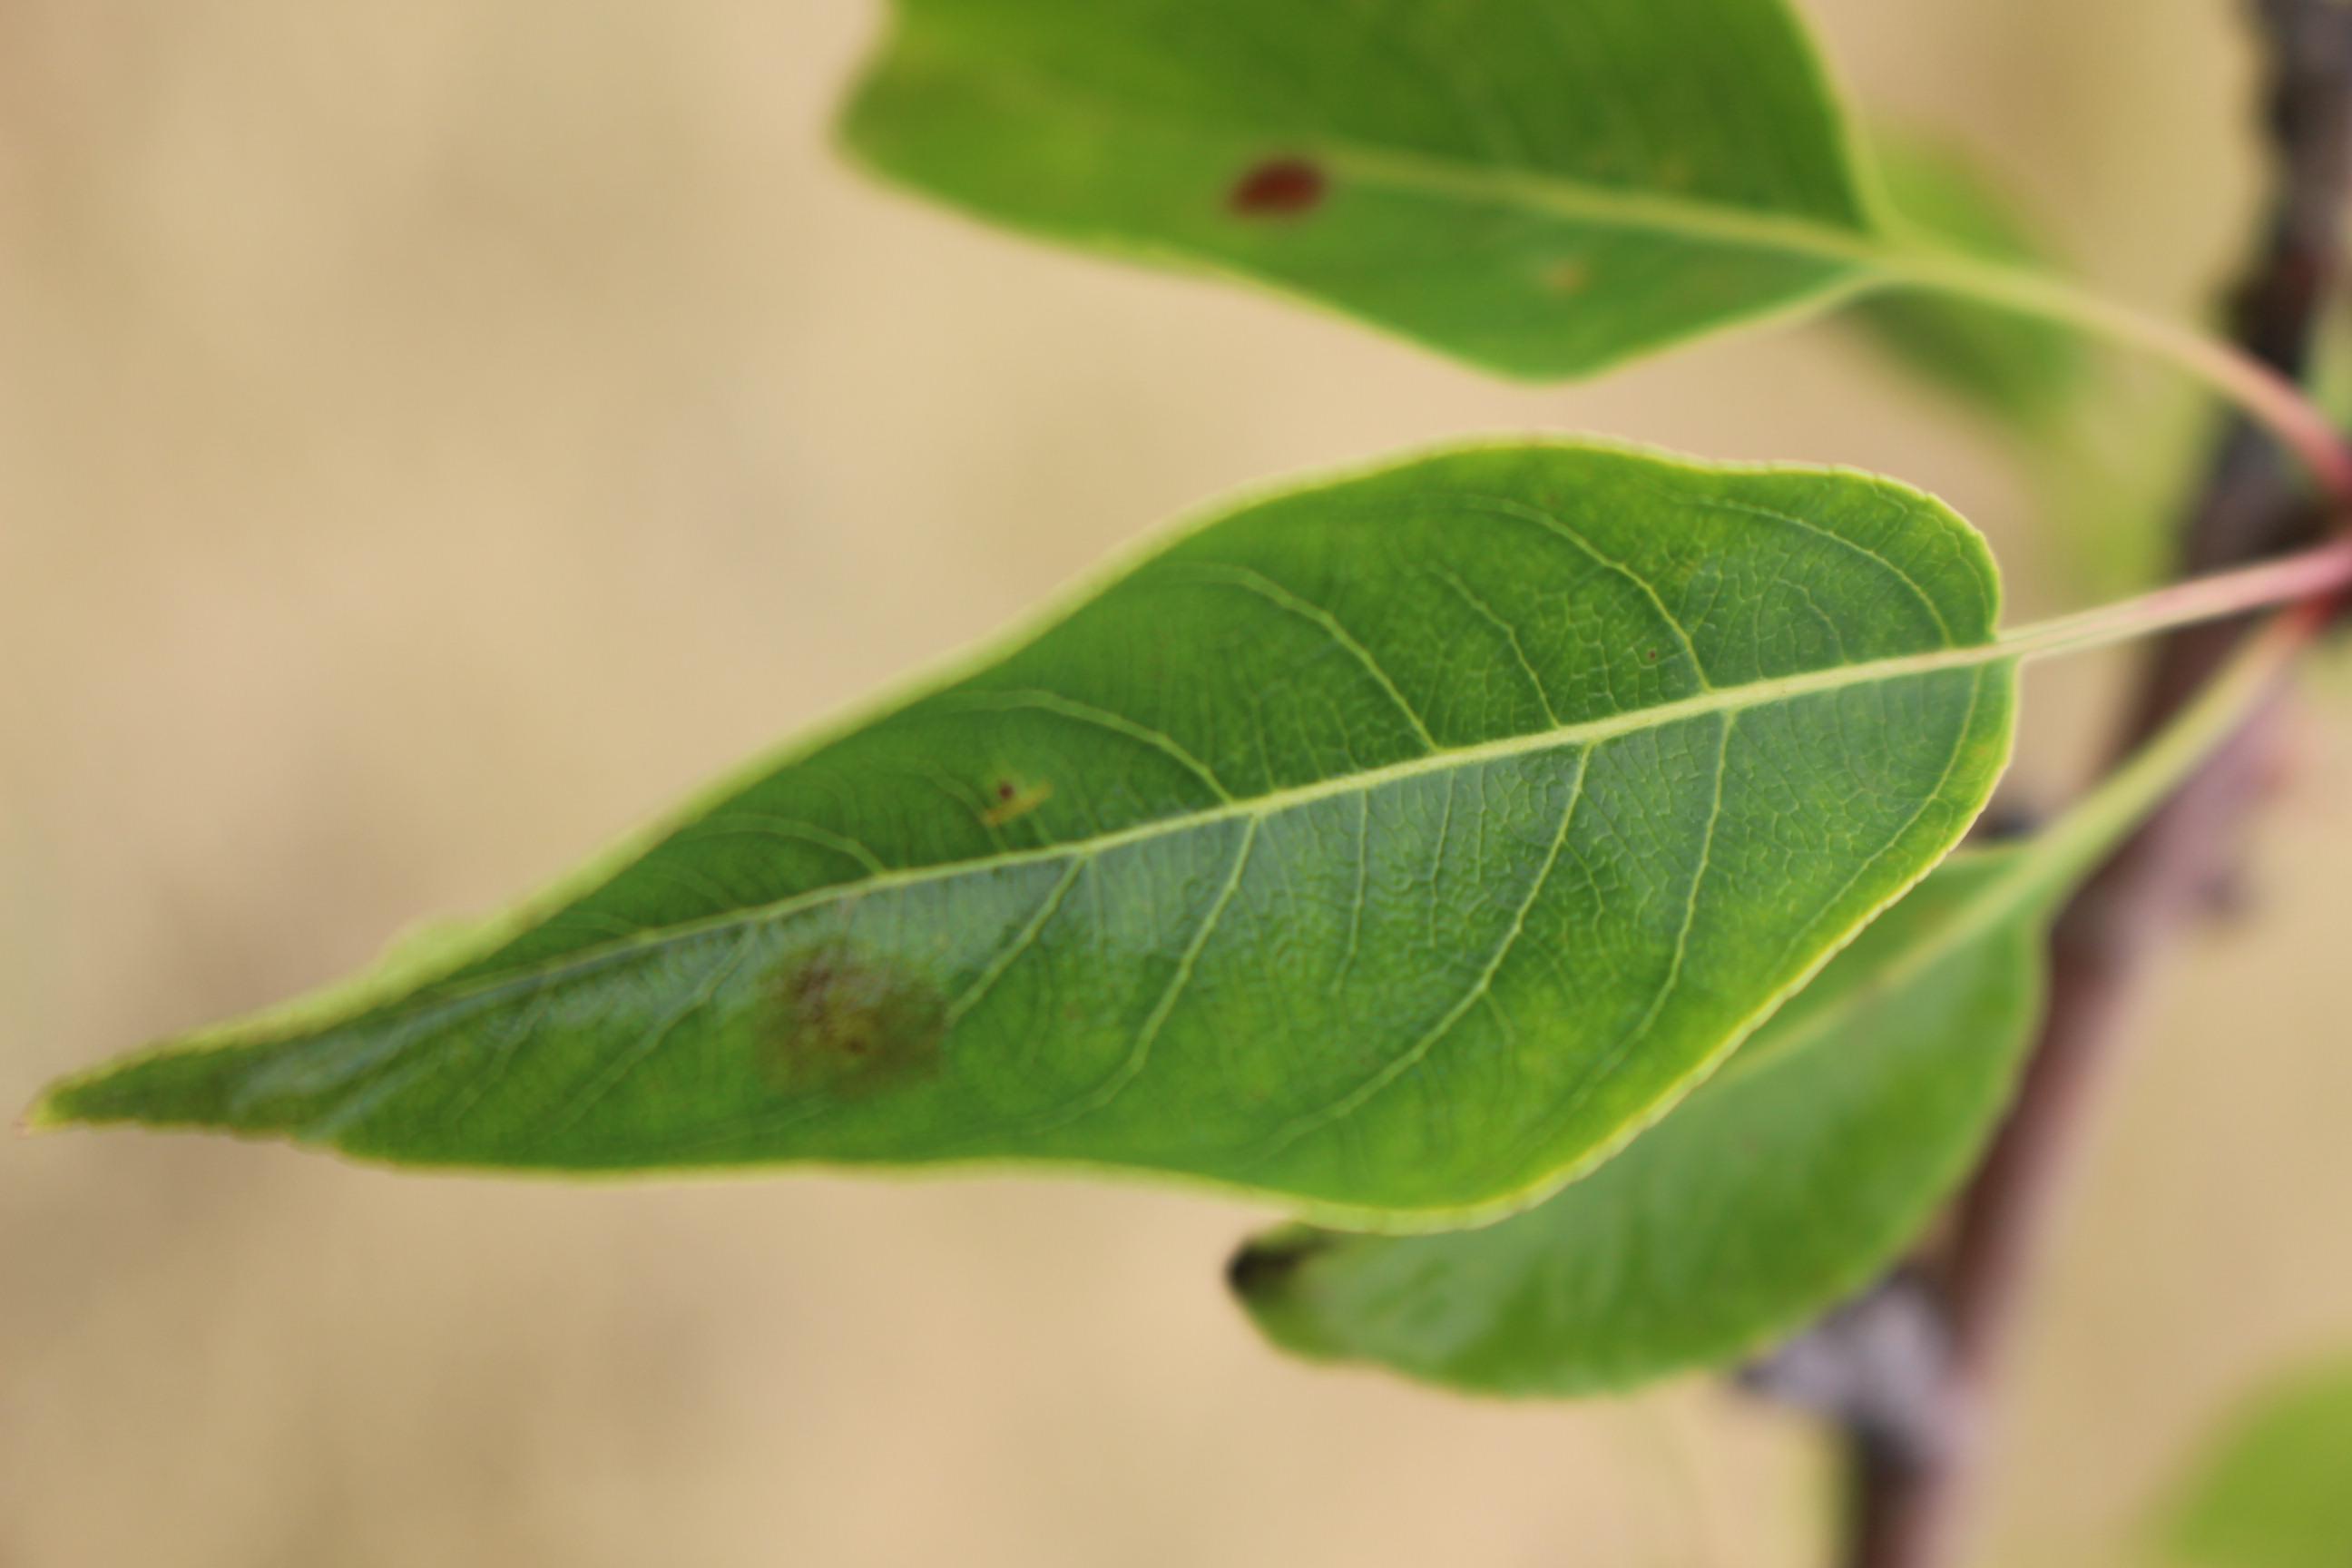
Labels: rust, frog_eye_leaf_spot